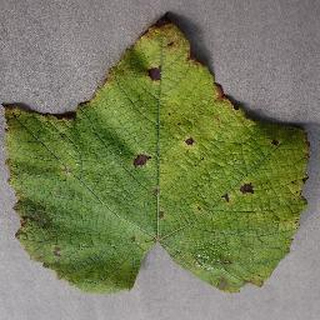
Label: grape_leaf_blight